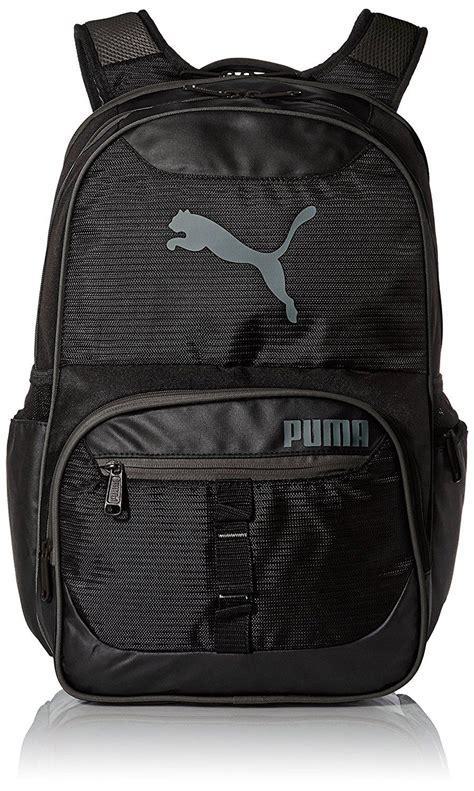
Brand: Puma
Model: Caven